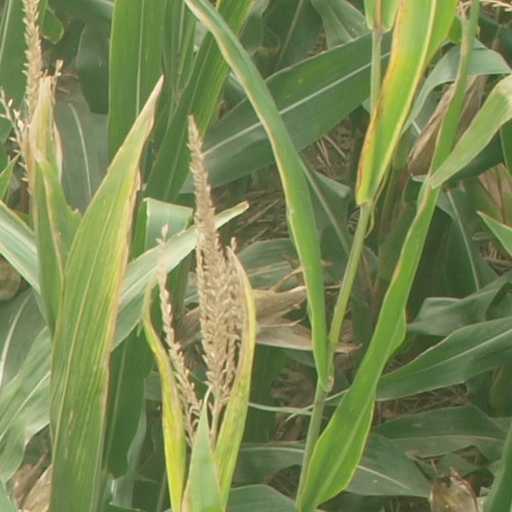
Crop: maize; corn